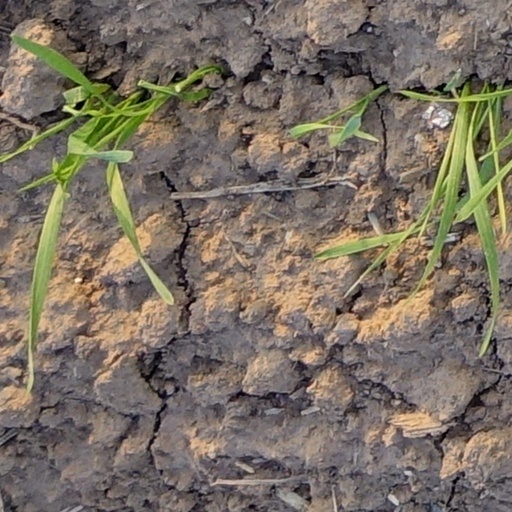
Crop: wheat